Raid on Souda Bay

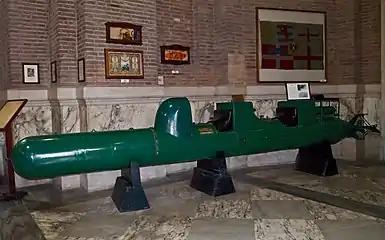

The (SLC, slow speed torpedo), known as a Maiale (pig), was designed by Tesei and Toschi in 1935 and 1936. By late 1939 about eleven were ready and in July 1940 the production version, Series 100, began to arrive. In 1941 the improved Series 200 became ready for use. The standard torpedo with double propellers was changed to one larger propeller in a cowling; seats for a two-man crew were installed, with shields housing the controls. The SLC weighed and was long. The electric motor moved the at at a maximum depth of . At the target the crew detached a -long warhead with of explosive, detonated by a timer. The crews the Gamma frogmen wore Belloni rubberised suits with a closed-circuit re-breathing apparatus to avoid bubbles. The Gamma frogmen carried explosive charges, five (bedbugs) or two , (little trunks) and attached them to a ship's hull, with a timed detonation.